Malindi

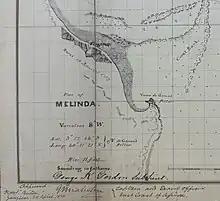
Plan of Malindi, April 1873

Malindi was refounded by Sultan Majid of Zanzibar in 1861 and until the end of 19th century served as a centre of the slave trade. A plan of the town in 1873 indicates the area of occupation by that time. In 1890, Malindi came under British administration and slave trade and slavery were abolished. This act led to a significant decline in agricultural production. Outside agriculture there were few industries in Malindi at the beginning of the 20th century; among them were making mats and bags, crushing sesame seeds for oil and producing a Swahili drink called tembo. Malindi was officially made a town in 1903. Ten years later its population stood at around 1148 and included 843 Africans, 230 Arabs, 67 Asians and 8 Europeans.